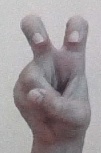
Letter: toot